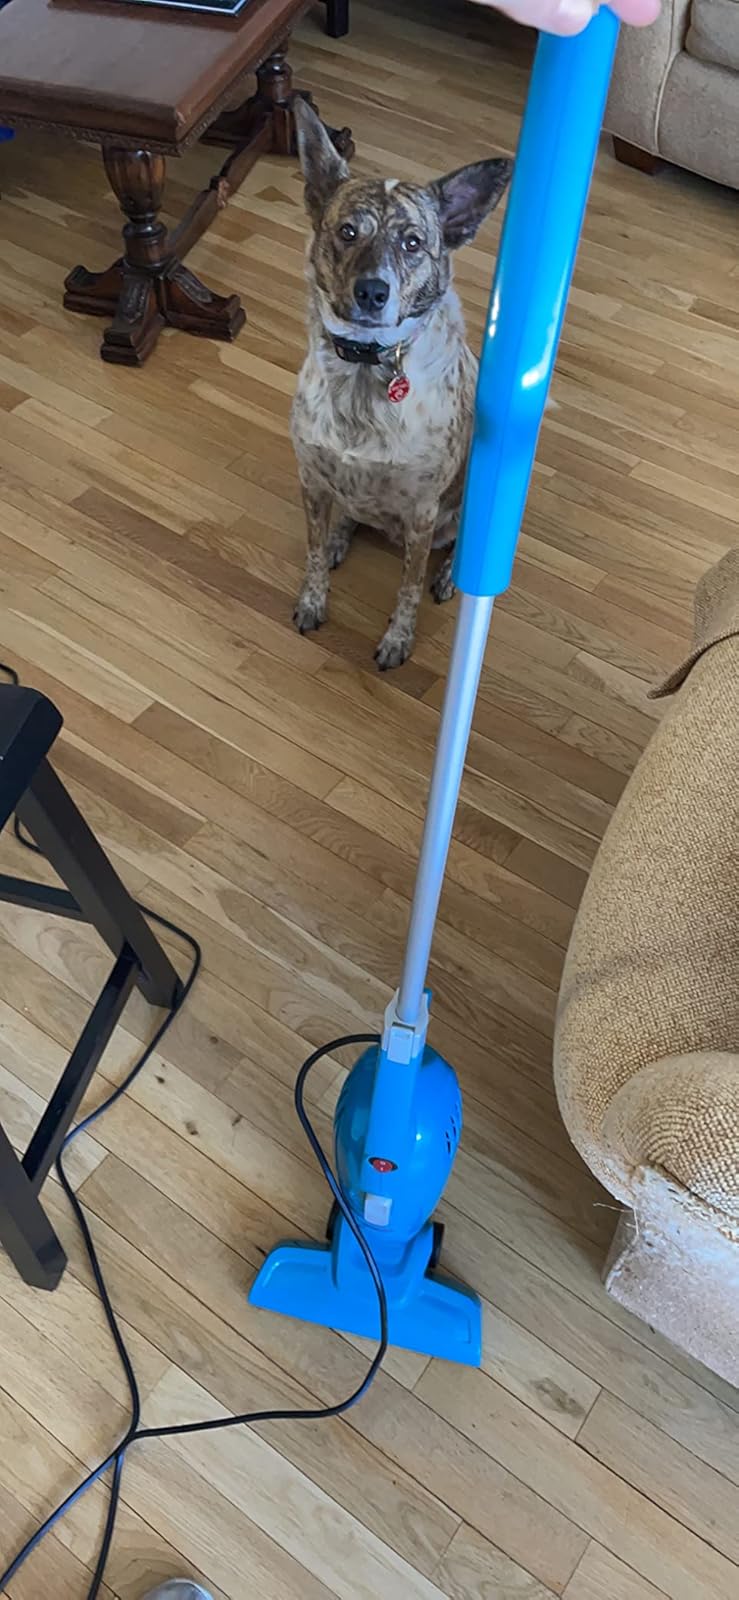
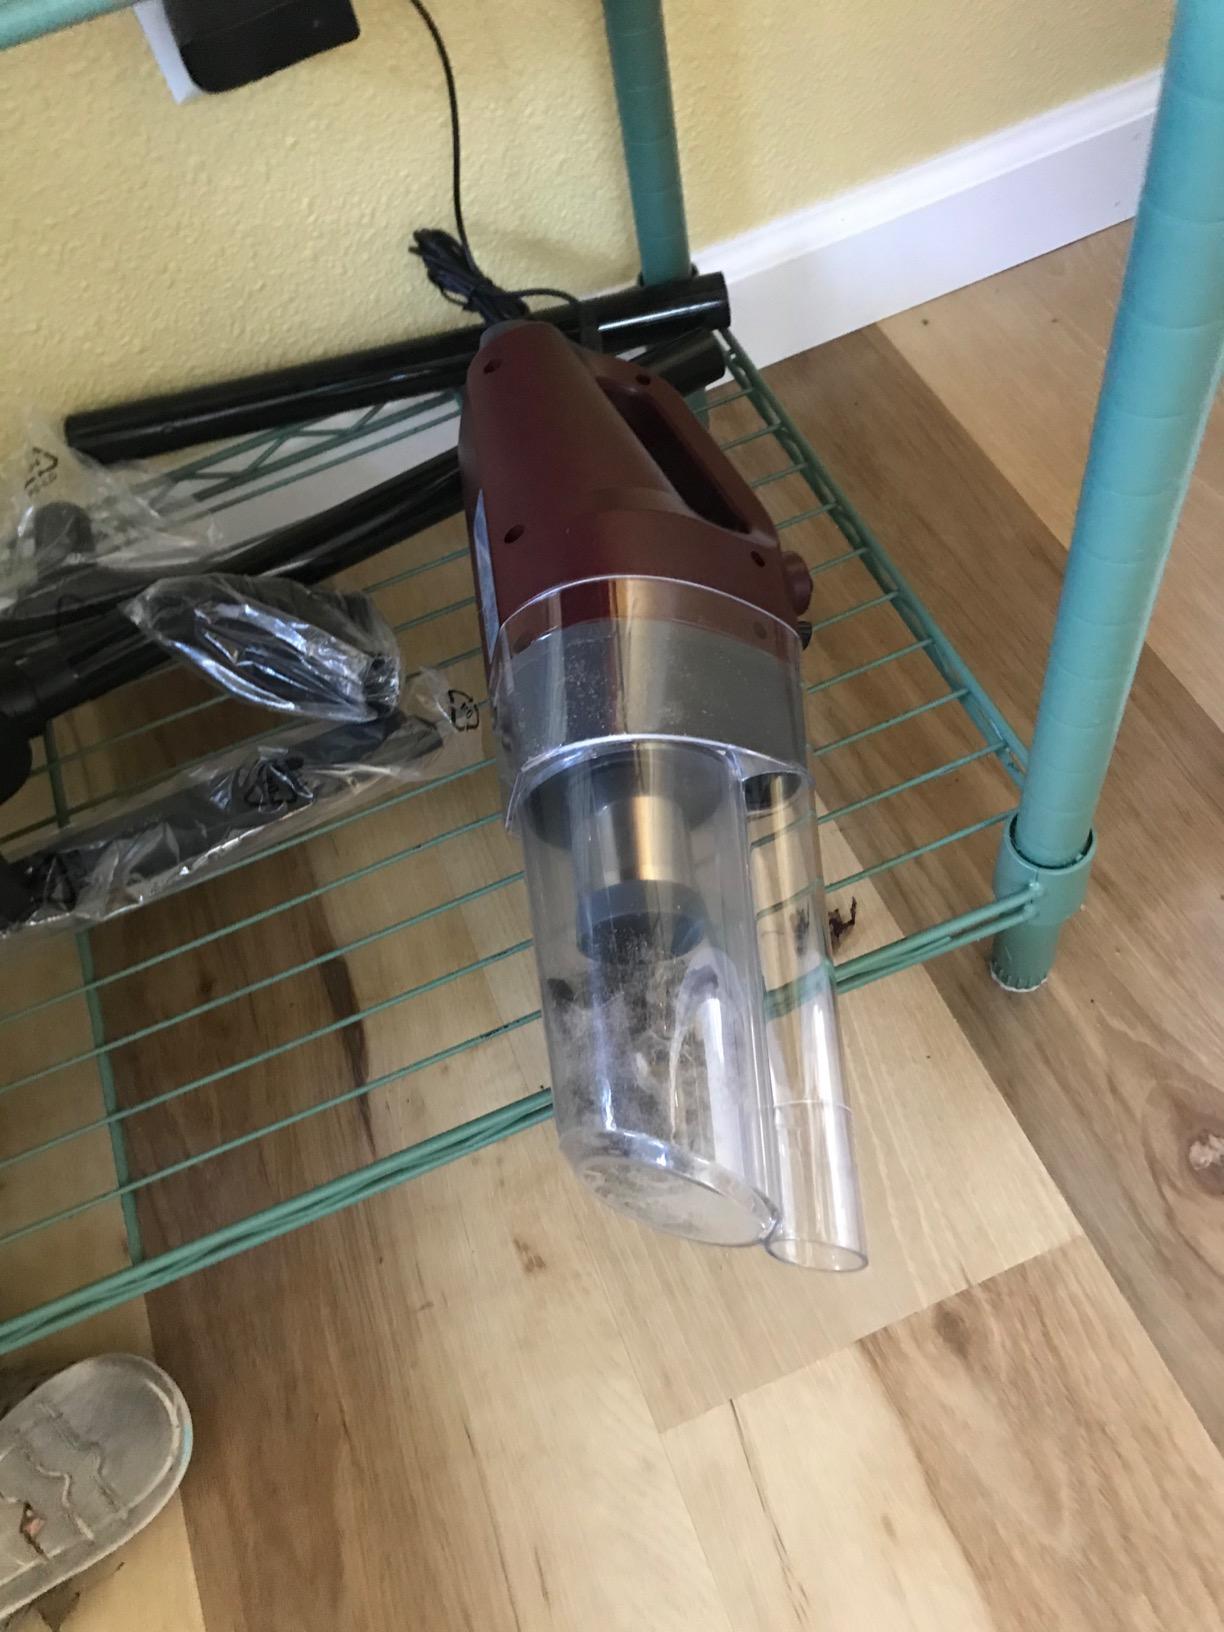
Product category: items_vacuum
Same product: no